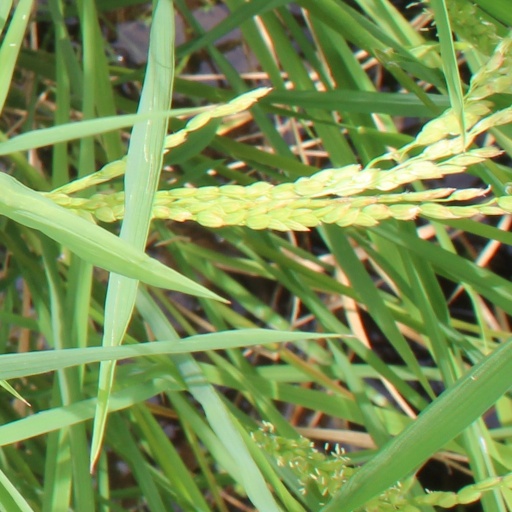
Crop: rice